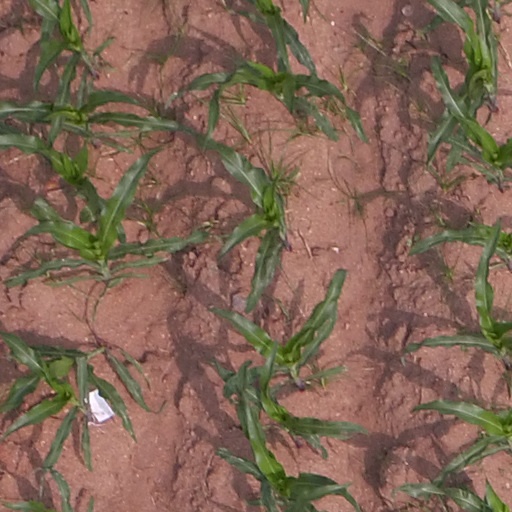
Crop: maize; corn